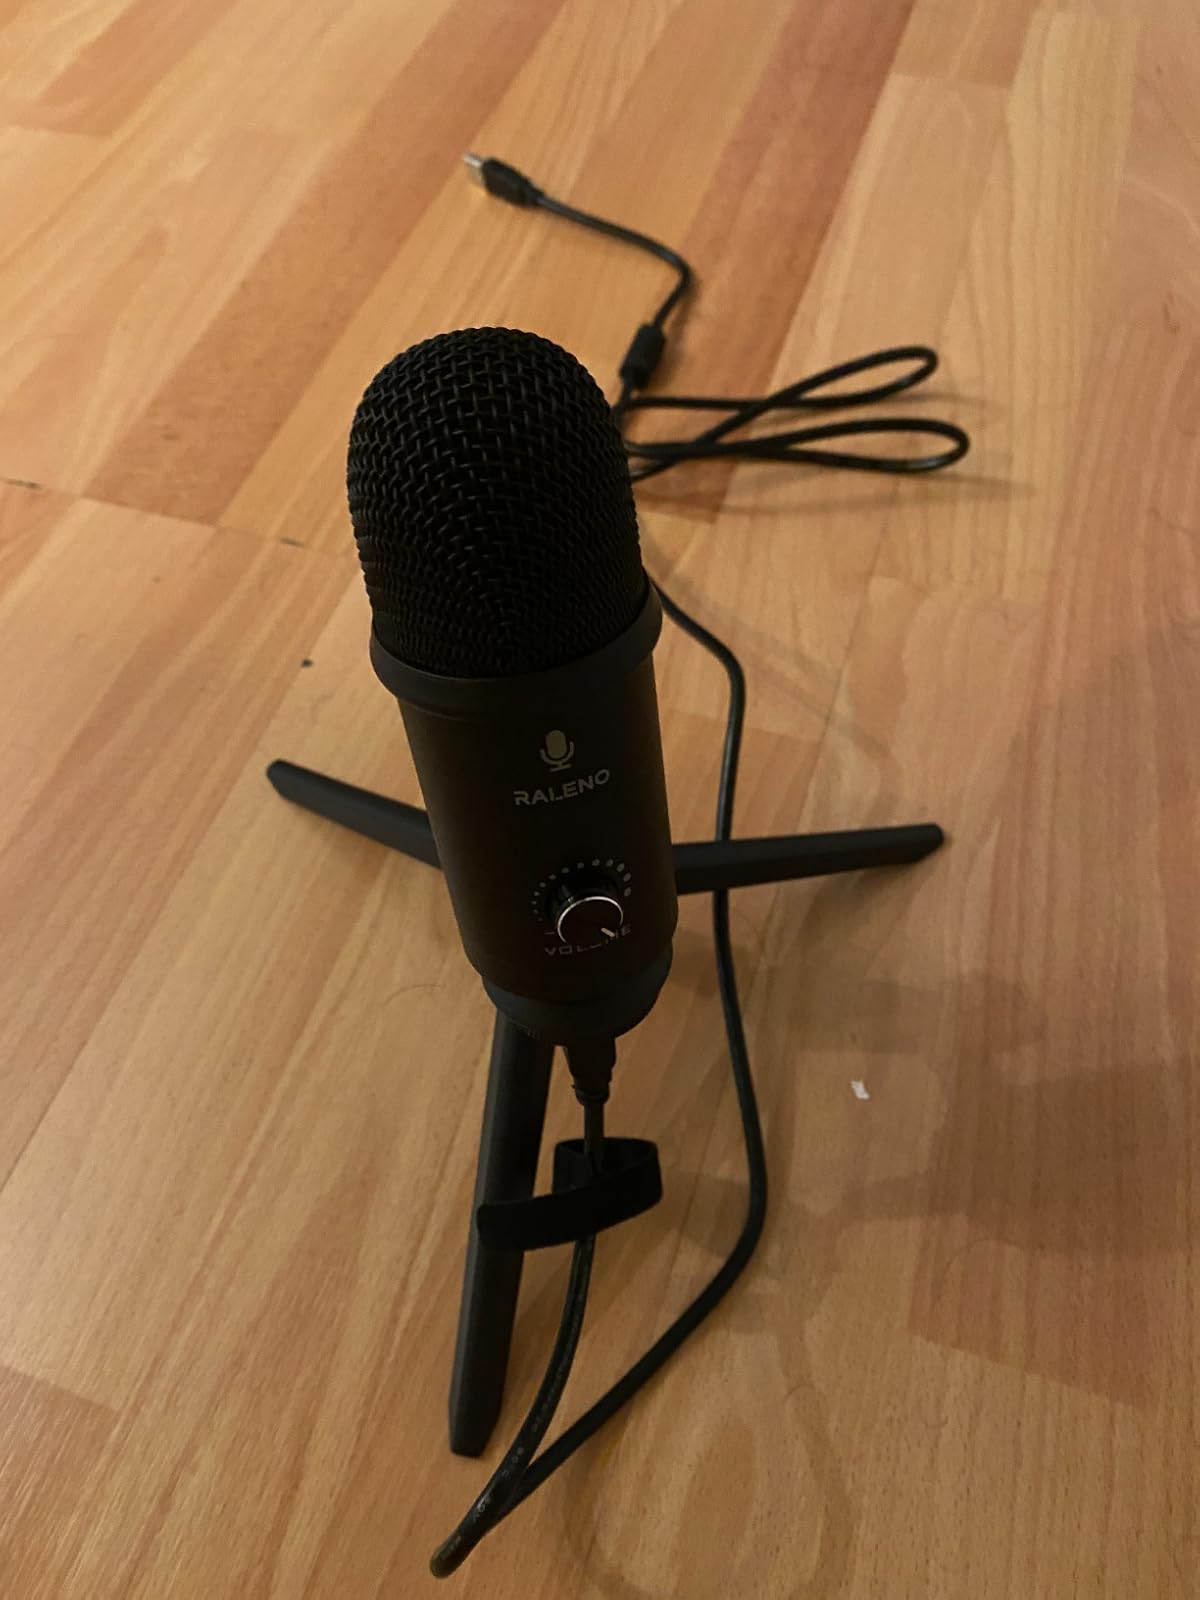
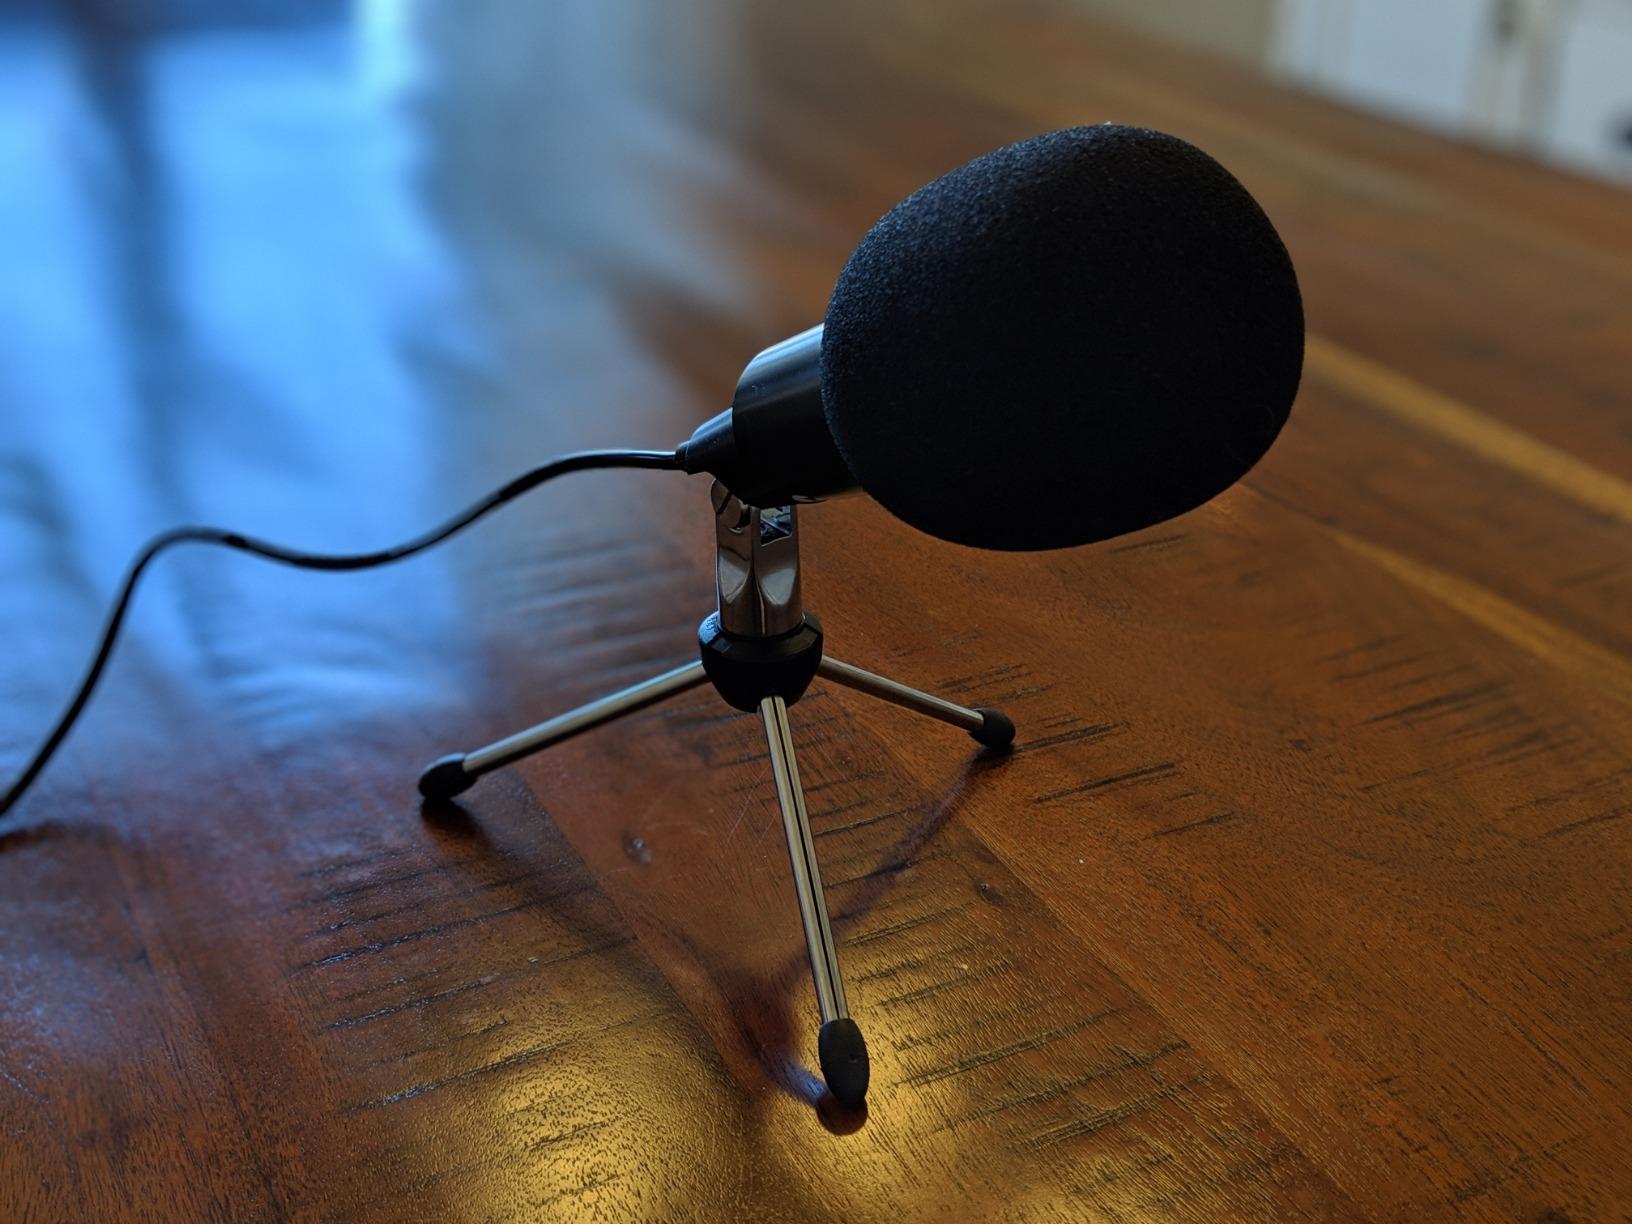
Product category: microphone
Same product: no